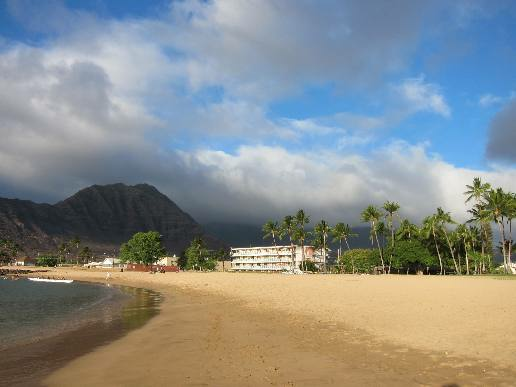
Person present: No